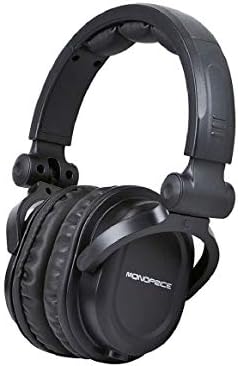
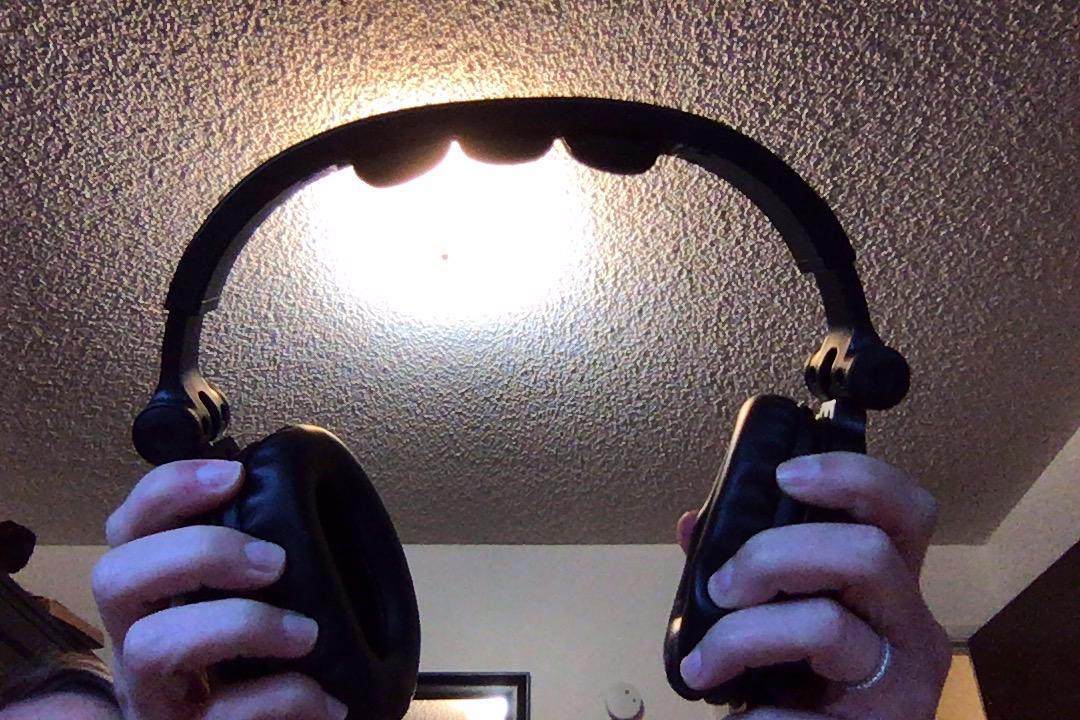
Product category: headphones
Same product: yes